Theresa Vane-Tempest-Stewart, Marchioness of Londonderry

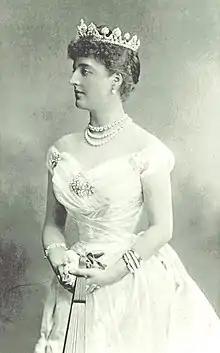
The Marchioness of Londonderry, 1889

She married Charles Vane-Tempest, Viscount Castlereagh, later the 6th Marquess of Londonderry, in the private chapel of Alton Hall in 1875. They were both leading Unionist campaigners against Irish independence. She was the President of the Ulster Women's Unionist Council. In 1893, she organised a petition of 20,000 women from Ulster to oppose the 1893 Home Rule bill in parliament.